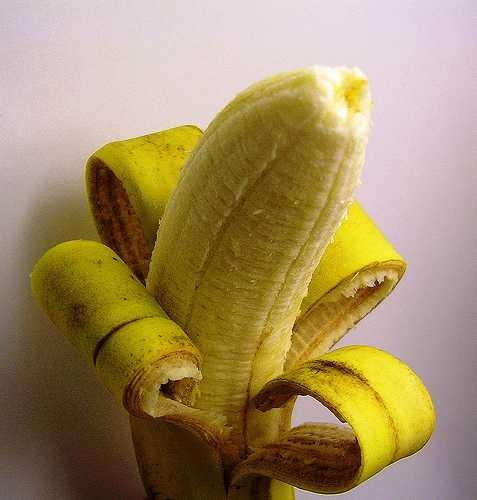
Label: Banana